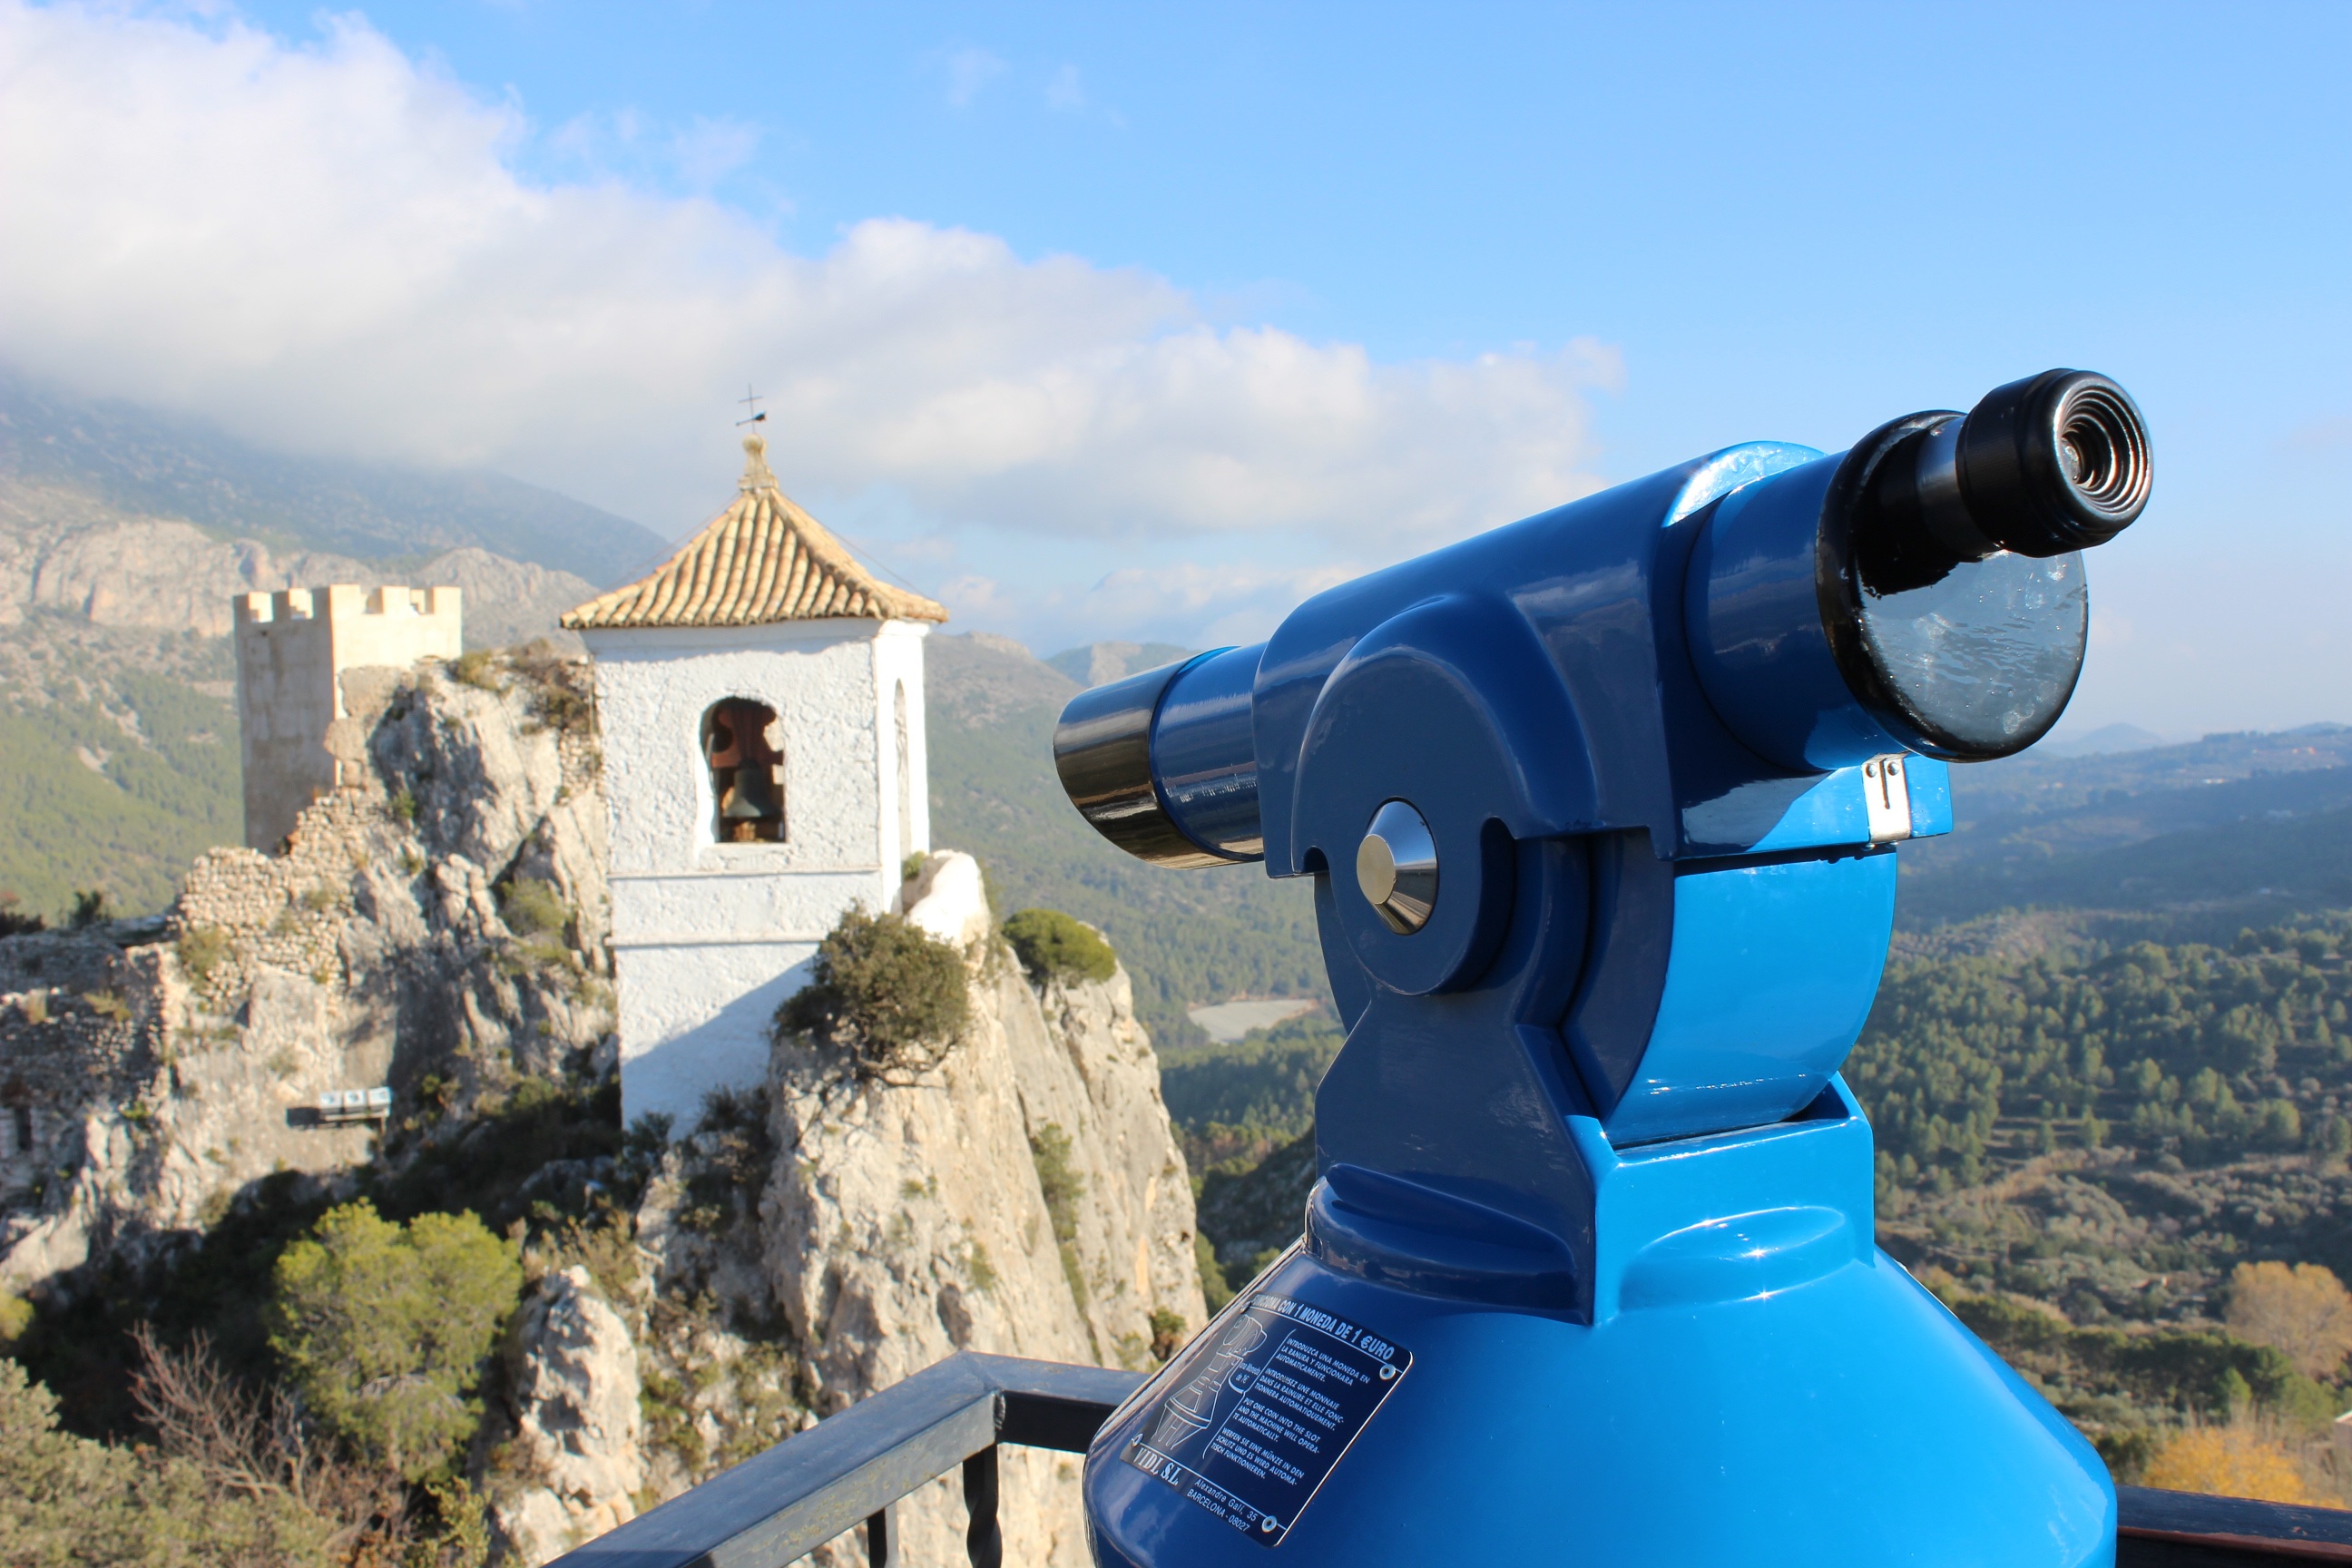
landscape, nature, mountain, telescope, holiday, blue, viewpoint, screenshot